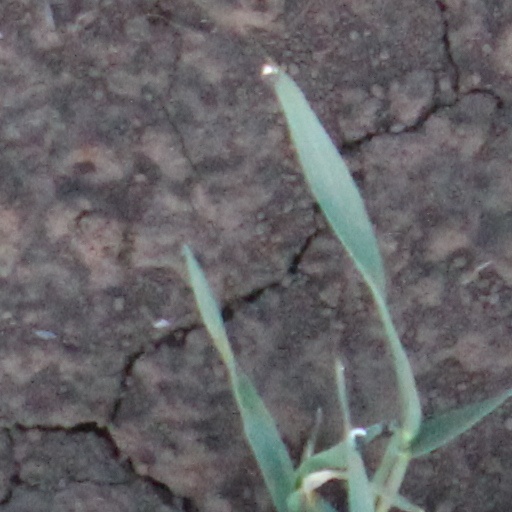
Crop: wheat